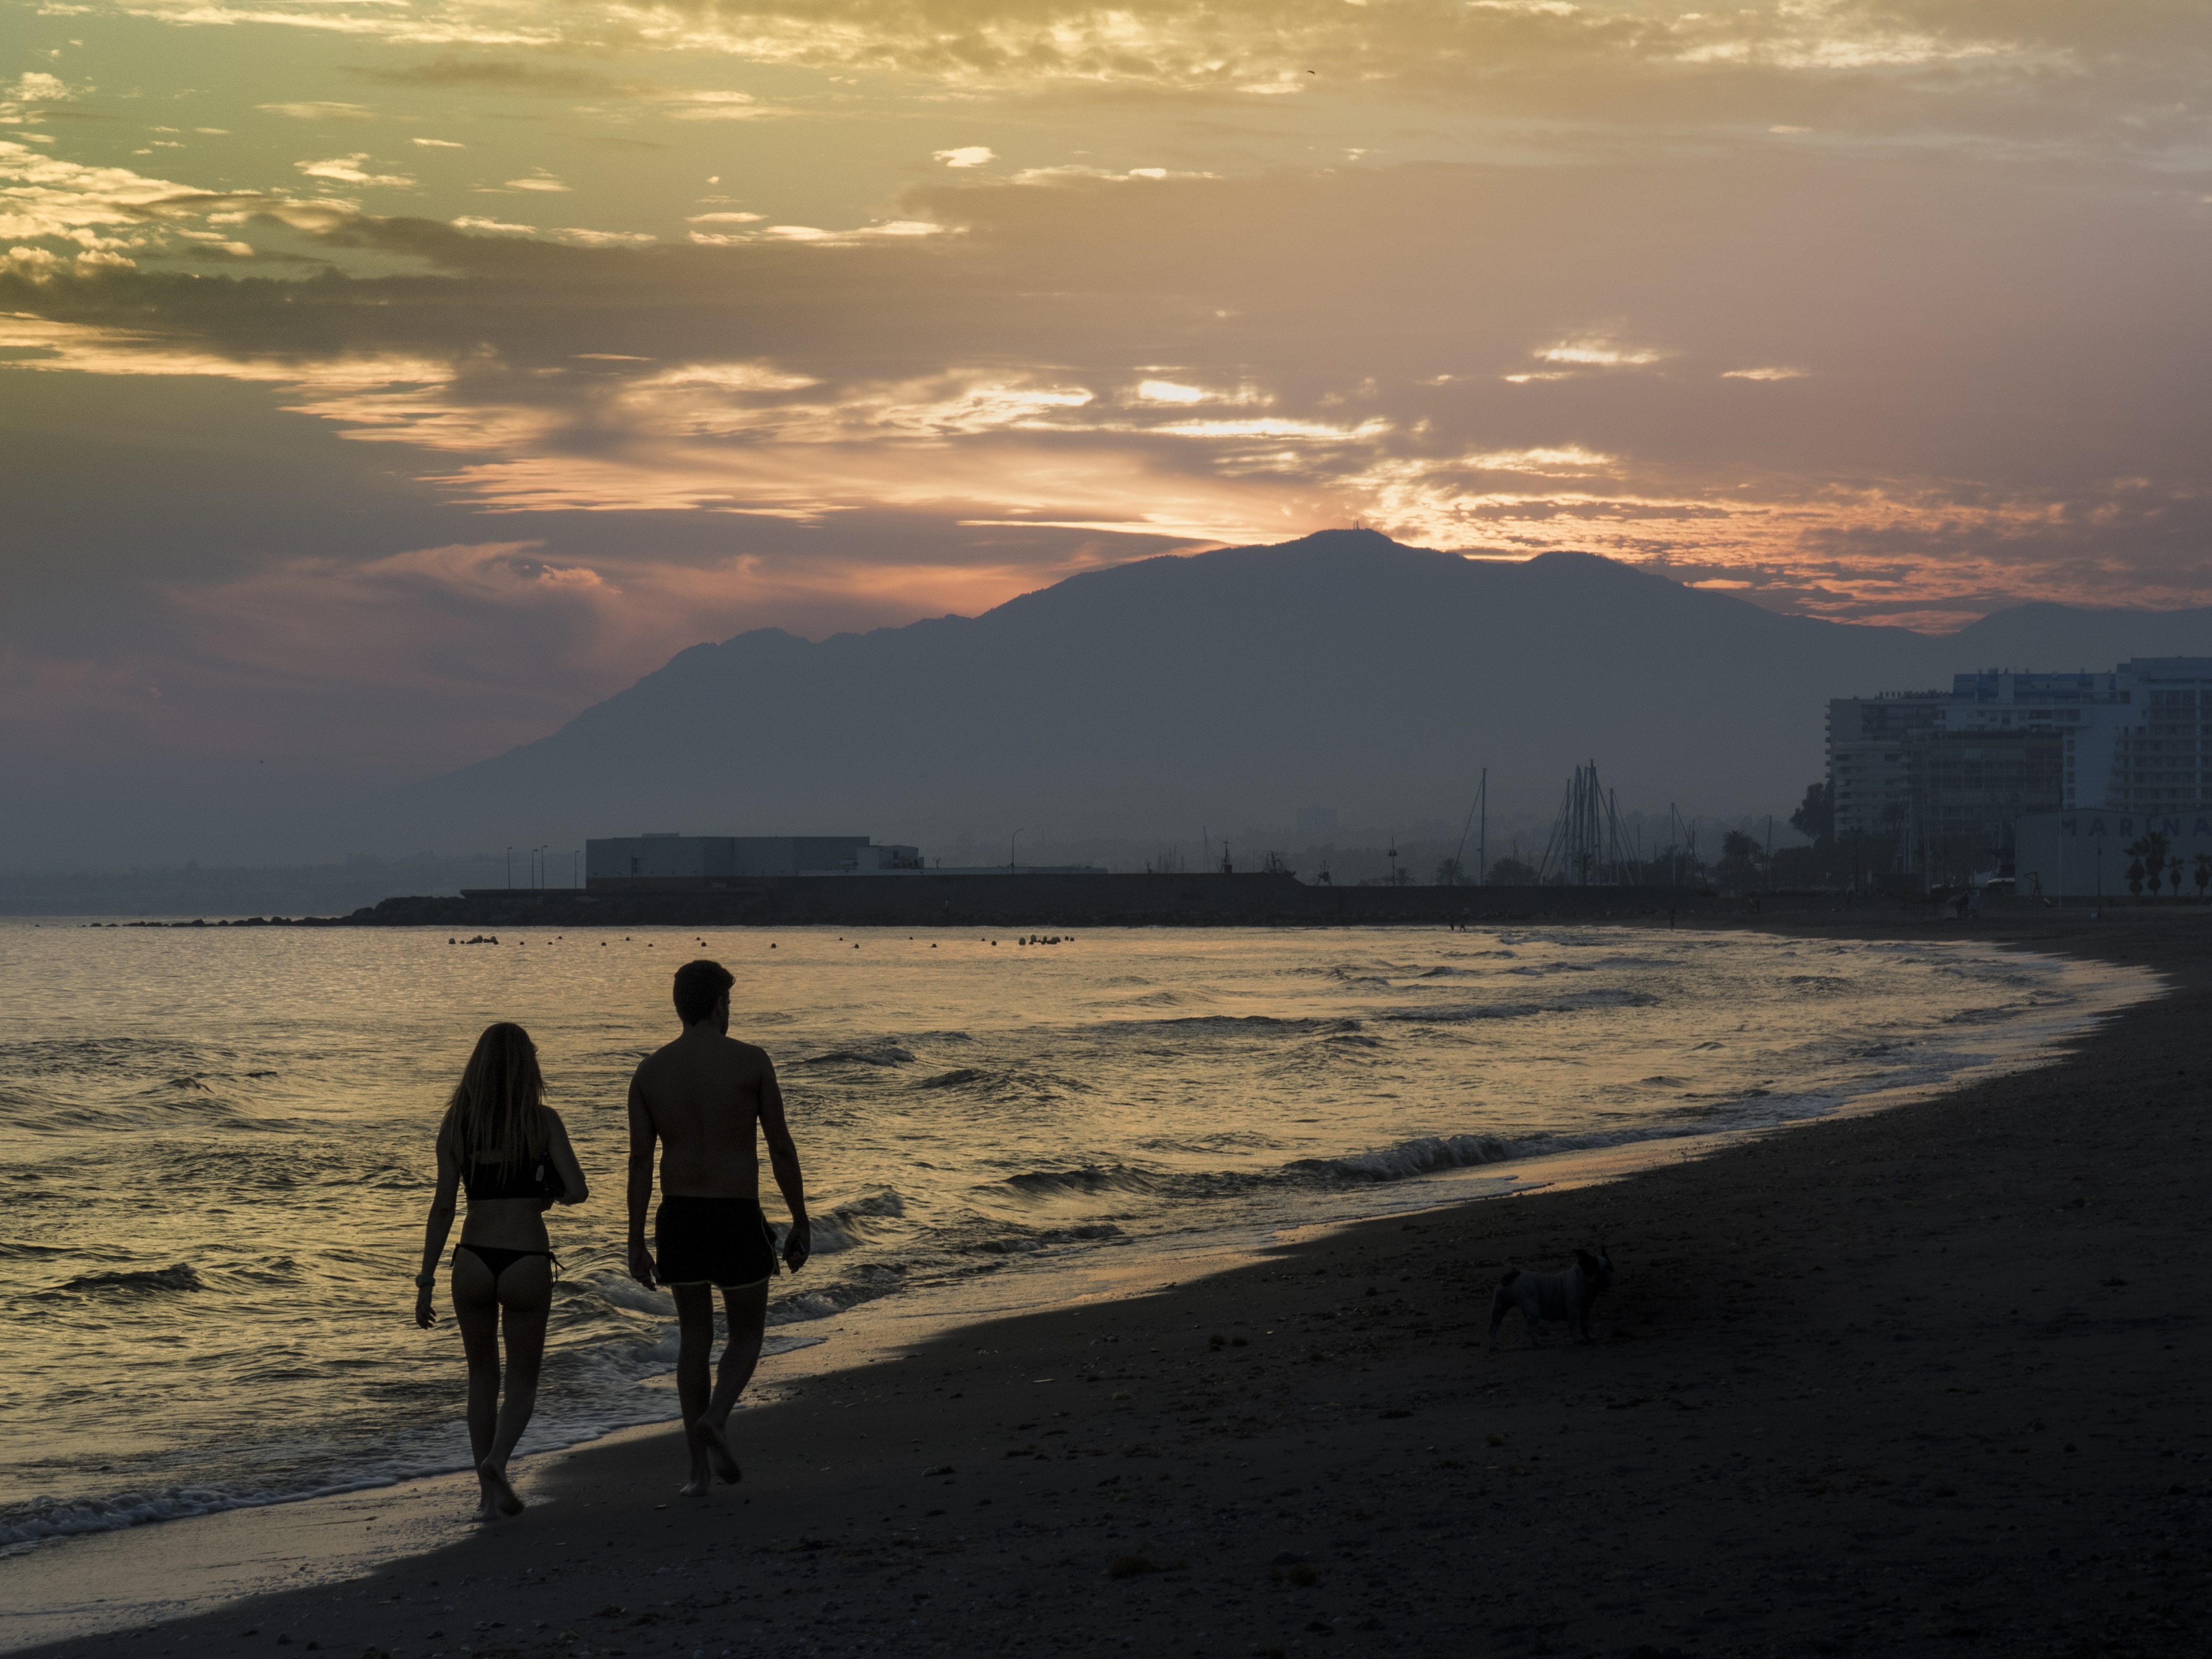
beach, sea, coast, sand, ocean, horizon, cloud, people, sky, sun, sunrise, sunset, sunlight, morning, shore, wave, dawn, dusk, love, evening, reflection, peaceful, peace, holiday, bay, couple, romance, romantic, friendship, body of water, happy, backlight, silhouettes, afternoon, feelings, atmospheric phenomenon